Lombard, Illinois

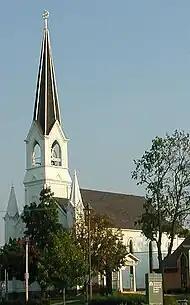
Lombard's Maple Street Chapel, built in 1870, served as the village's first town hall and library.

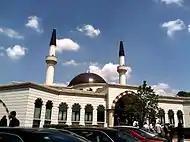
Lombard's Masjid Darussalam, an Islamic center built in 2013

According to Lombard's 2020 Comprehensive Annual Financial Report, the top employers in the city are: